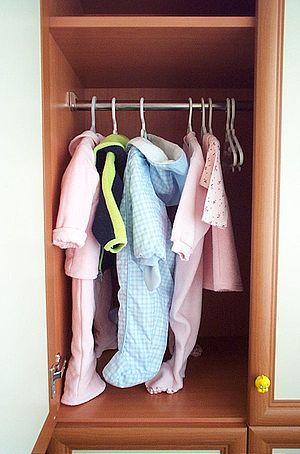
La garde-robe peut désigner :